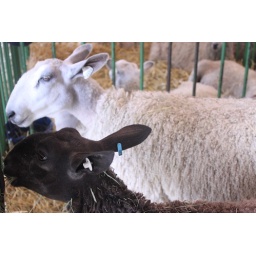
This black sheep was seen with his friend in the sheep barn at the Black Sheep Gathering.